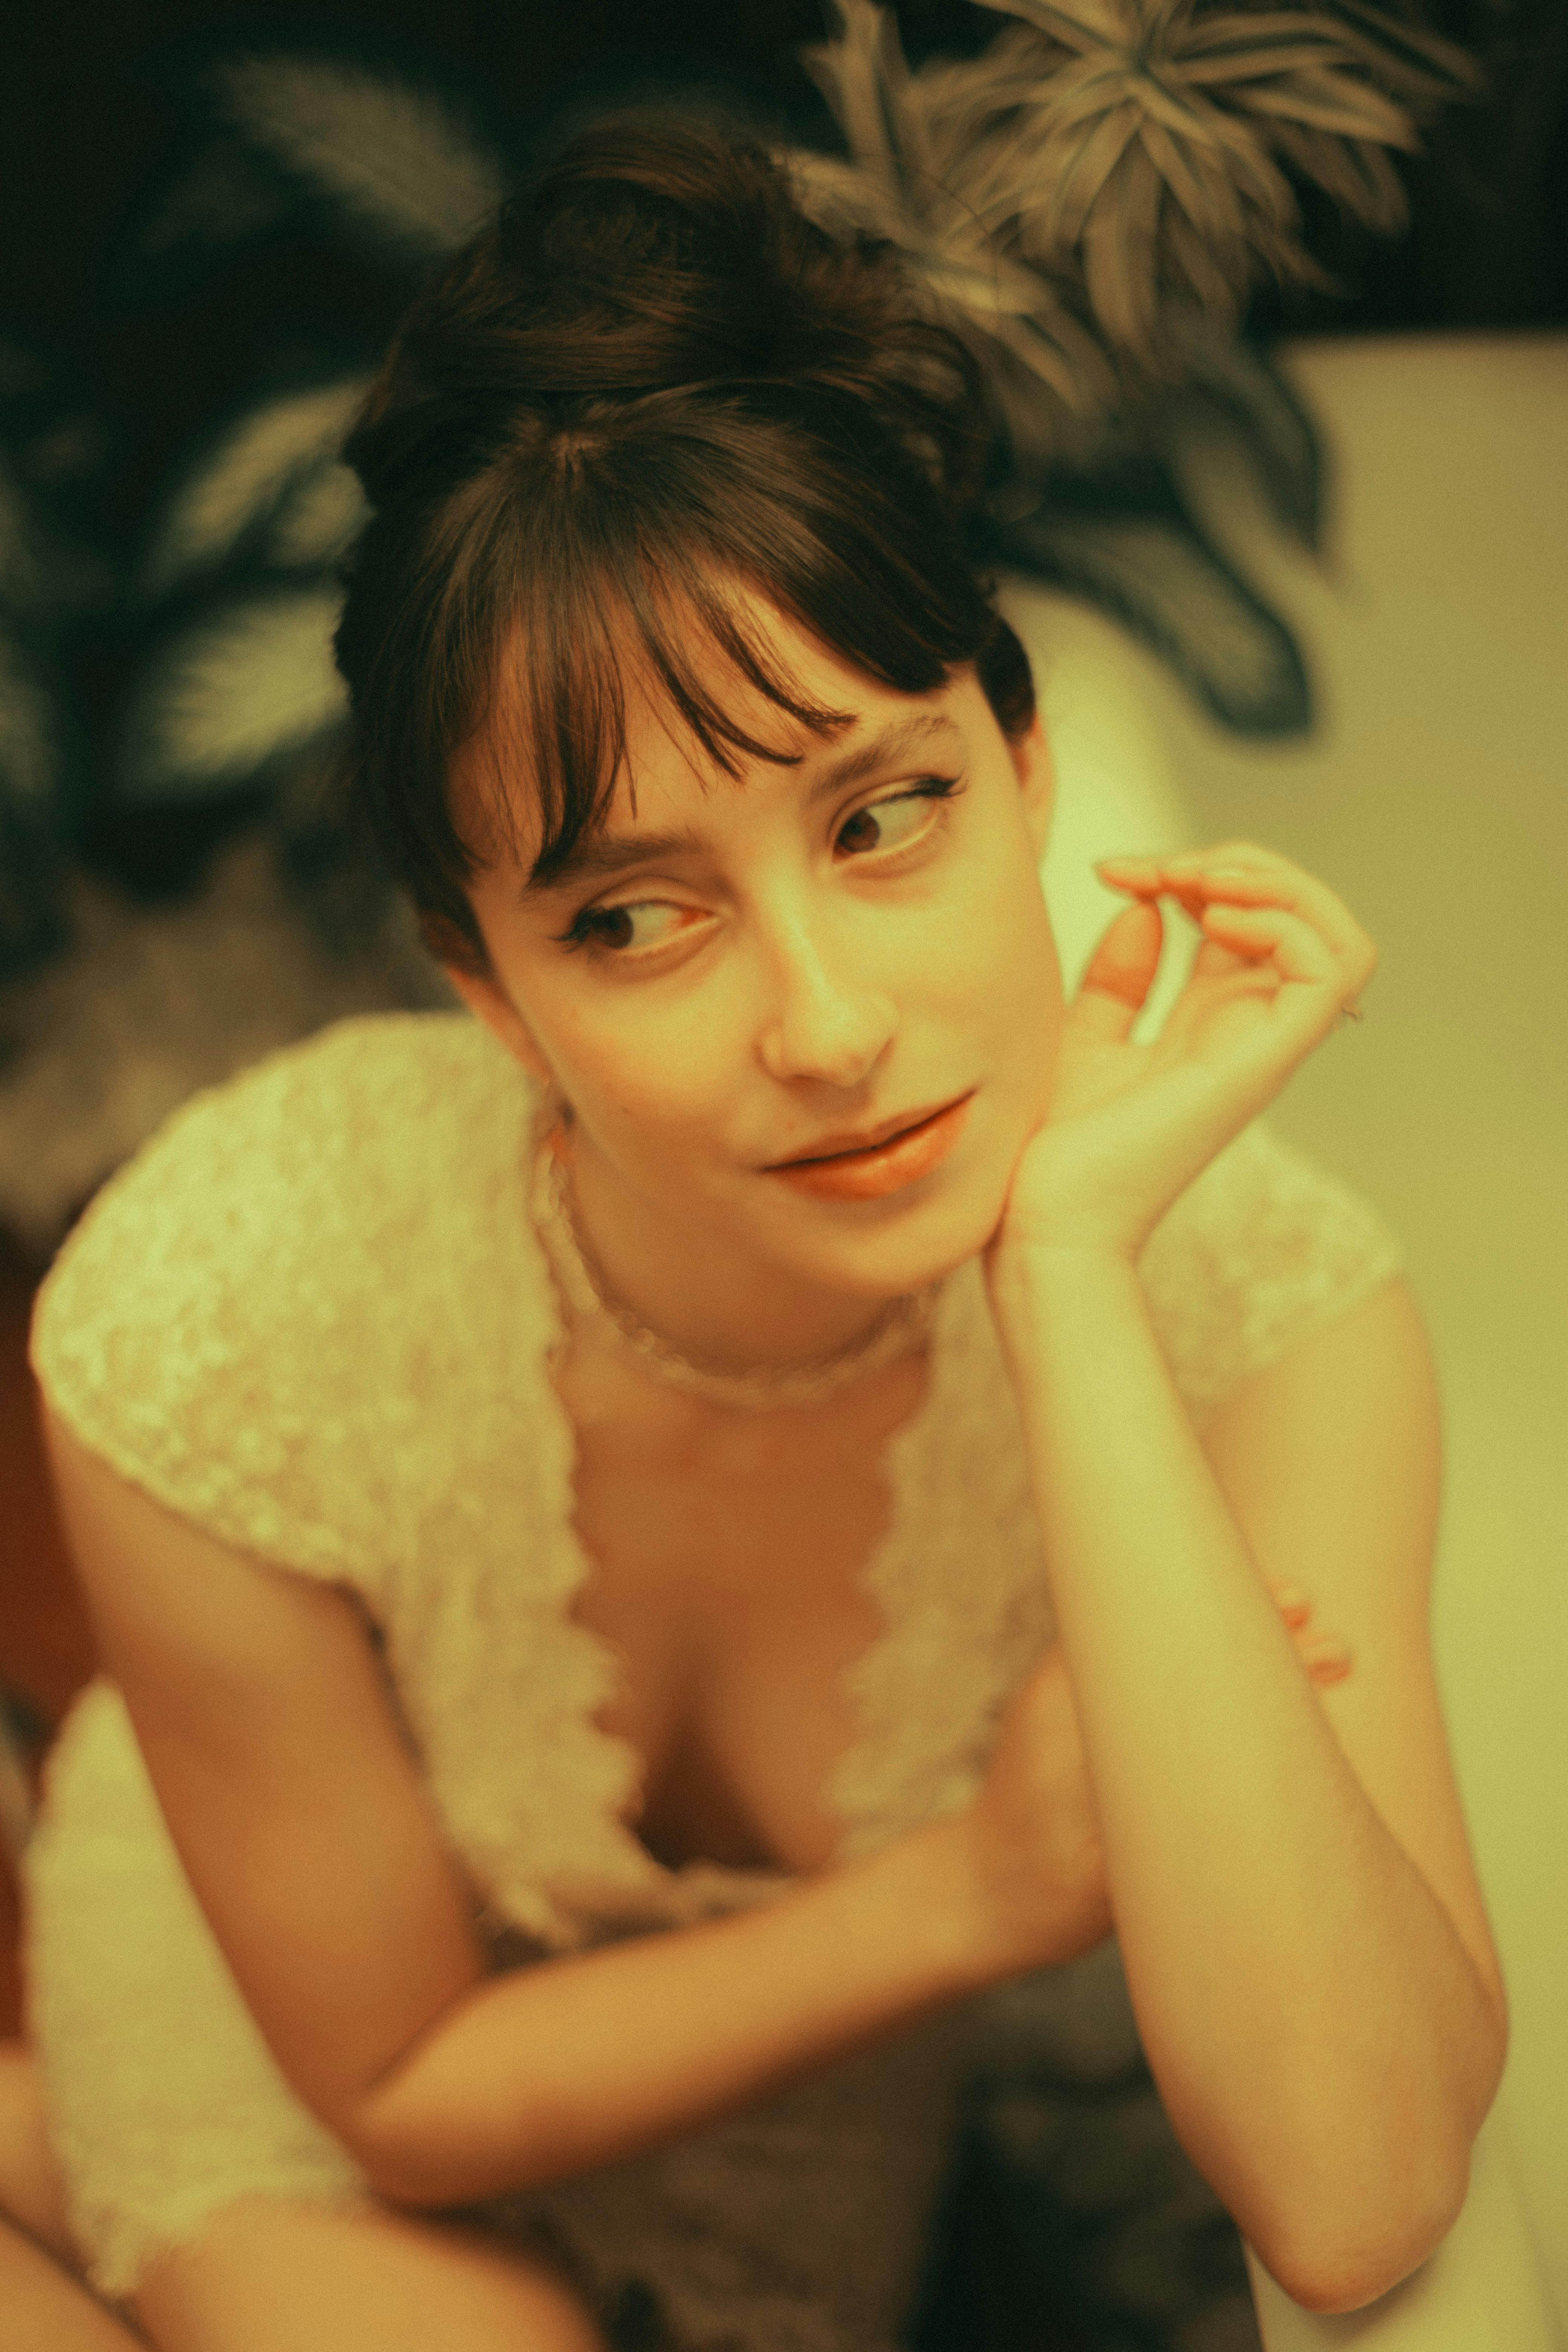
woman, lips, nose, hairstyle, eyelash, beauty, mouth, neck, fashion, eye, facial expression, jewellery, black hair, bangs, smile, happiness, necklace, thorax, portrait photography, model, long hair, makeover, fashion model, photo shoot, headpiece, earring, lipstick, cosmetics, eye liner, bridal clothing, body jewelry, embellishment, portrait, throat, feathered hair, day dress